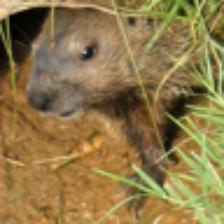
Label: NonHuman